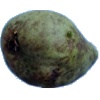
Label: Pear Stone 1